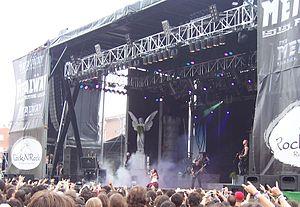
Metalway Festival est un festival en plein-air consacré au heavy metal qui a lieu chaque année depuis 2005 en Espagne. Il a succédé au festival Metal Mania.